Hope (Watts)

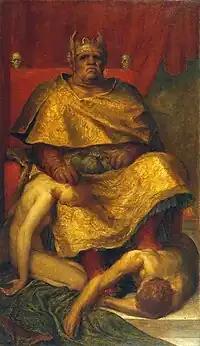
fat guy sitting on some naked people

Because "Hope" was a work that was impossible to read using the traditional interpretation of symbolism in painting, Watts intentionally left its meaning ambiguous, and the bleaker interpretations were almost immediately challenged by Christian thinkers following its exhibition. Scottish theologian P. T. Forsyth felt that "Hope" was a companion to Watts's 1885 "Mammon" in depicting false gods and the perils awaiting those who attempted to follow them in the absence of faith. Forsyth wrote that the image conveyed the absence of faith, illustrated that a loss of faith placed too great a burden on hope alone, and that the message of the painting was that in the godless world created by technology, Hope has intentionally blinded herself and listens only to that music she can make on her own. Forsyth's interpretation, that the central figure is not herself a personification of hope but a representation of humanity too horrified at the world it has created to look at it, instead deliberately blinding itself and living in hope, became popular with other theologians.